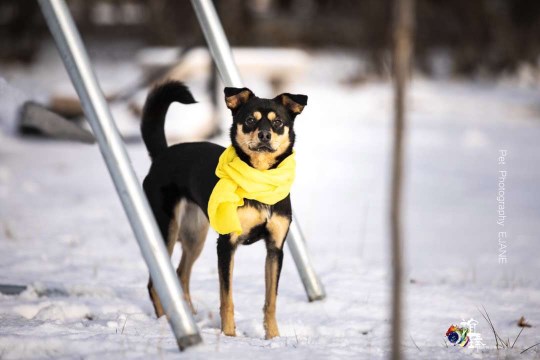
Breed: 3336-n000121-chinese_rural_dog